Little Gidding

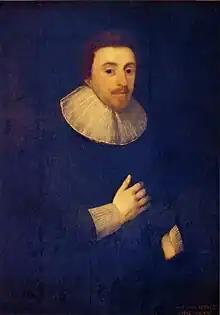
Nicholas Ferrar from a portrait by Cornelius Janssens

In 1620, Esmé Stewart, Earl of March sold the manor of Little Gidding to Thomas Sheppard. Population had declined in this rural area. Sheppard then sold the property to Nicholas Ferrar (1592–1637) and his cousin Arthur Wodenoth (or Woodnoth) (1590?–1650?) in 1625 as trustees for Ferrar's mother, Mary Ferrar ("née" Wodenoth). The Ferrars and Wodenoths were investors in the Virginia Company and other colonial projects.